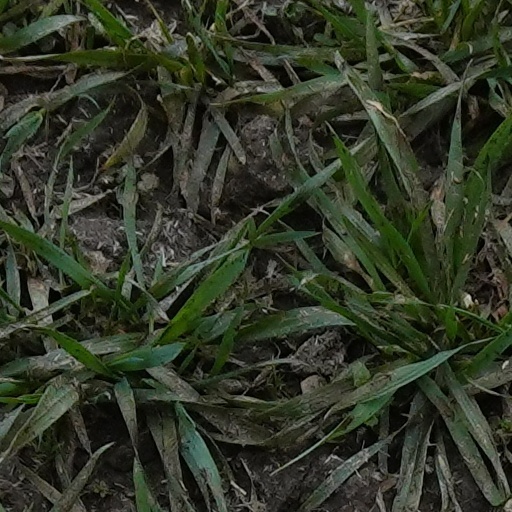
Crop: wheat